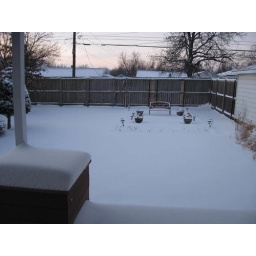
Snow on roofs of houses in the alley behind the fence in back yard